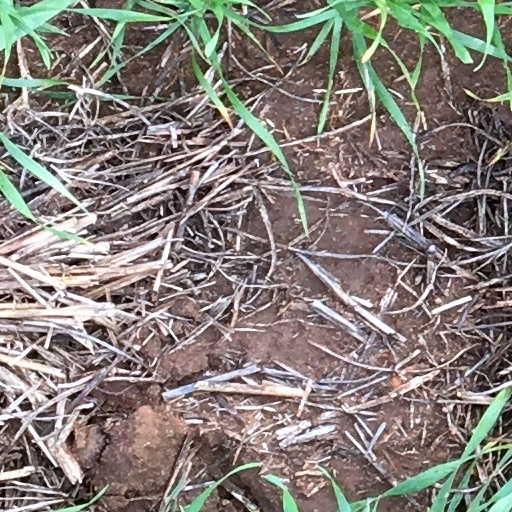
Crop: wheat